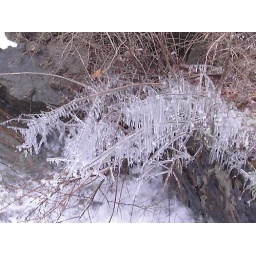
by the bridge and beach